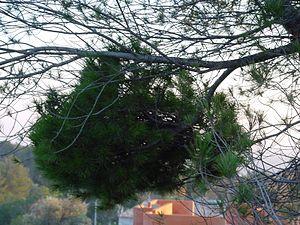
La maladie du balai de sorcière est le nom de différentes maladies s'attaquant à différents types de plantes ligneuses, souvent des arbres. Elles peuvent survenir toute l'année et être provoquées par des champignons, des phytoplasmes, des plantes, voire des virus ou des bactéries qui stimulent la production de cytokinine, provoquant ainsi le développement incontrôlé de bourgeons axillaires. Cette maladie forme une agglomération de branches et de rameaux, appelée « balai de sorcière ».